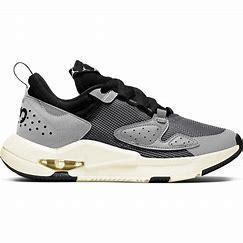
Brand: Jordan
Model: Air Cadence